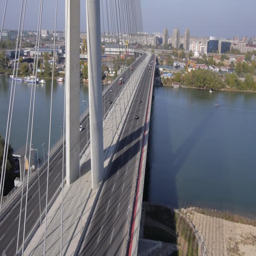
aerial view of people and cars on the new bridge over river